Neo-Nazism in Canada

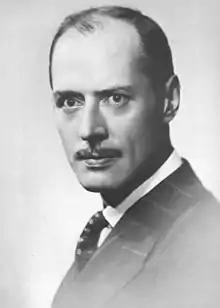
Adrien Arcand in 1933

Adrien Arcand (October 3, 1899 – August 1, 1967) was a journalist from Montreal and one of the earliest and most influential Fascist leaders in Canada. He was the editor for several Canadian antisemitic newspapers. In 1934, he created the National Social Christian Party, and in 1938 his party merged with the Prairie provinces' Canadian Nationalist Party and Ontario’s Nationalist Party. Arcand was chosen to be the leader of this new National Unity Party of Canada, however, this right wing fascist party was banned during World War II under the Defence of Canada Regulations. Arcand was arrested and incarcerated throughout the duration of the war. After the fall of Nazi Germany, Arcand lost popularity and influence, but continued promoting anti-communism and antisemitism and still referred to himself as the "Canadian Führer" until he died.